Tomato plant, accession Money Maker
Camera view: tilt-top (135 deg); turntable rotation: 330 degrees
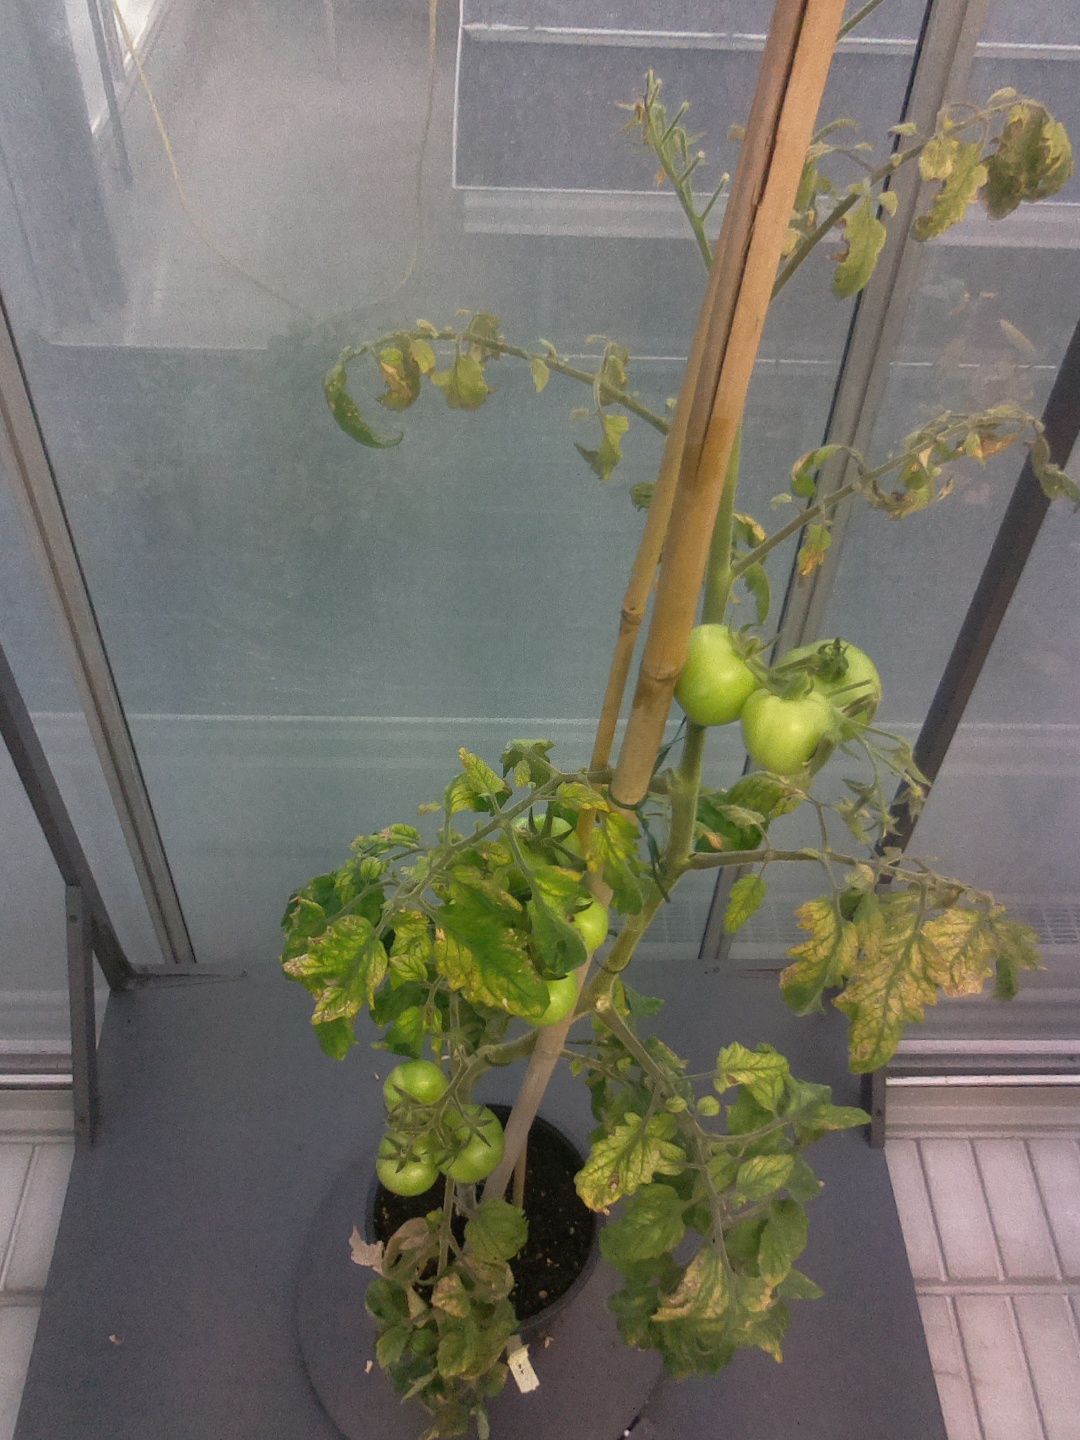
BBCH growth stage 77: 70%-80% of final fruit size